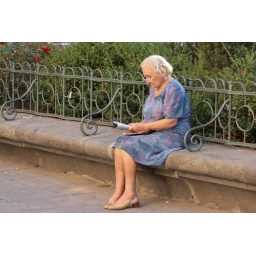
In a big city in Spain, Salamanca, there was this old lady sitting on a wall reading a book.